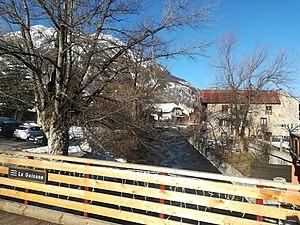
Vue, depuis un pont, du cours de la Guisane et de ses rives dans la commune de La Salle-les-Alpes
La Salle-les-Alpes est une commune française située dans le département des Hautes-Alpes en région Provence-Alpes-Côte d'Azur. C'est l'une des cinq communes formant la banlieue de l'unité urbaine de Briançon. La commune se trouve dans les Alpes françaises et son domaine skiable fait partie de la station de sports d'hiver Serre-Chevalier.